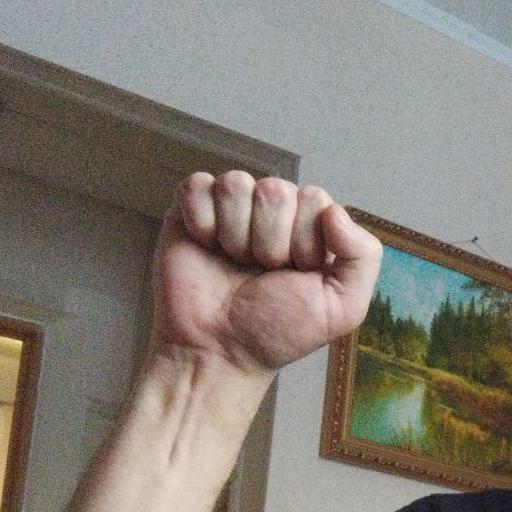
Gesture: fist